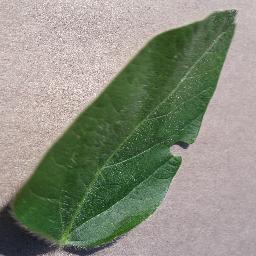
Label: Soybean___healthy